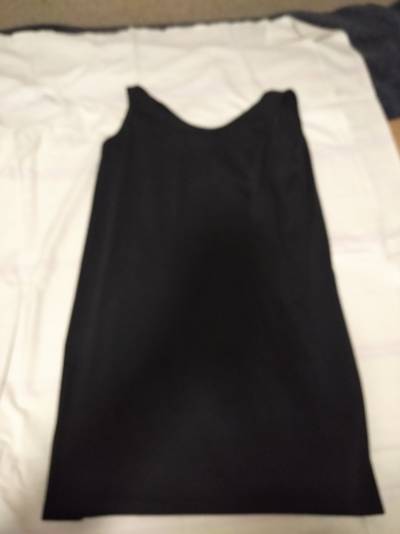
Waste category: clothes